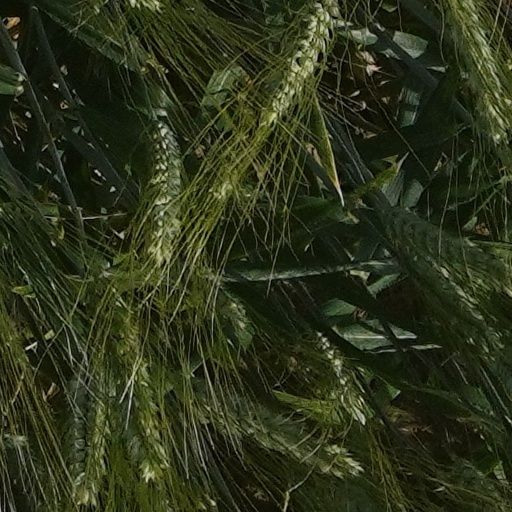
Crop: wheat